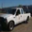
Label: pickup_truck